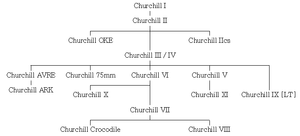
Le Churchill, ou plus officiellement Infantry Tank Mk IV ou A22, est un char britannique utilisé lors de la Seconde Guerre mondiale. Il est le dernier aboutissement du concept de char d'infanterie, alors en vigueur dans l'armée britannique. Il était réputé pour son solide blindage et pour avoir servi de base à de nombreux dérivés spéciaux, les Hobart's Funnies. Après des débuts difficiles, il fut produit à près de huit mille quatre cents exemplaires et servit dans l'armée britannique jusqu'en 1952. Il reçut son nom en l'honneur de sir Winston Churchill qui, en plus d'être le premier ministre de l'époque, avait pris une part importante, lors de la Première Guerre mondiale, à l'émergence des premiers chars d'assaut. Celui-ci aurait déclaré à ce propos : « Ce tank a encore plus de défauts que moi ».